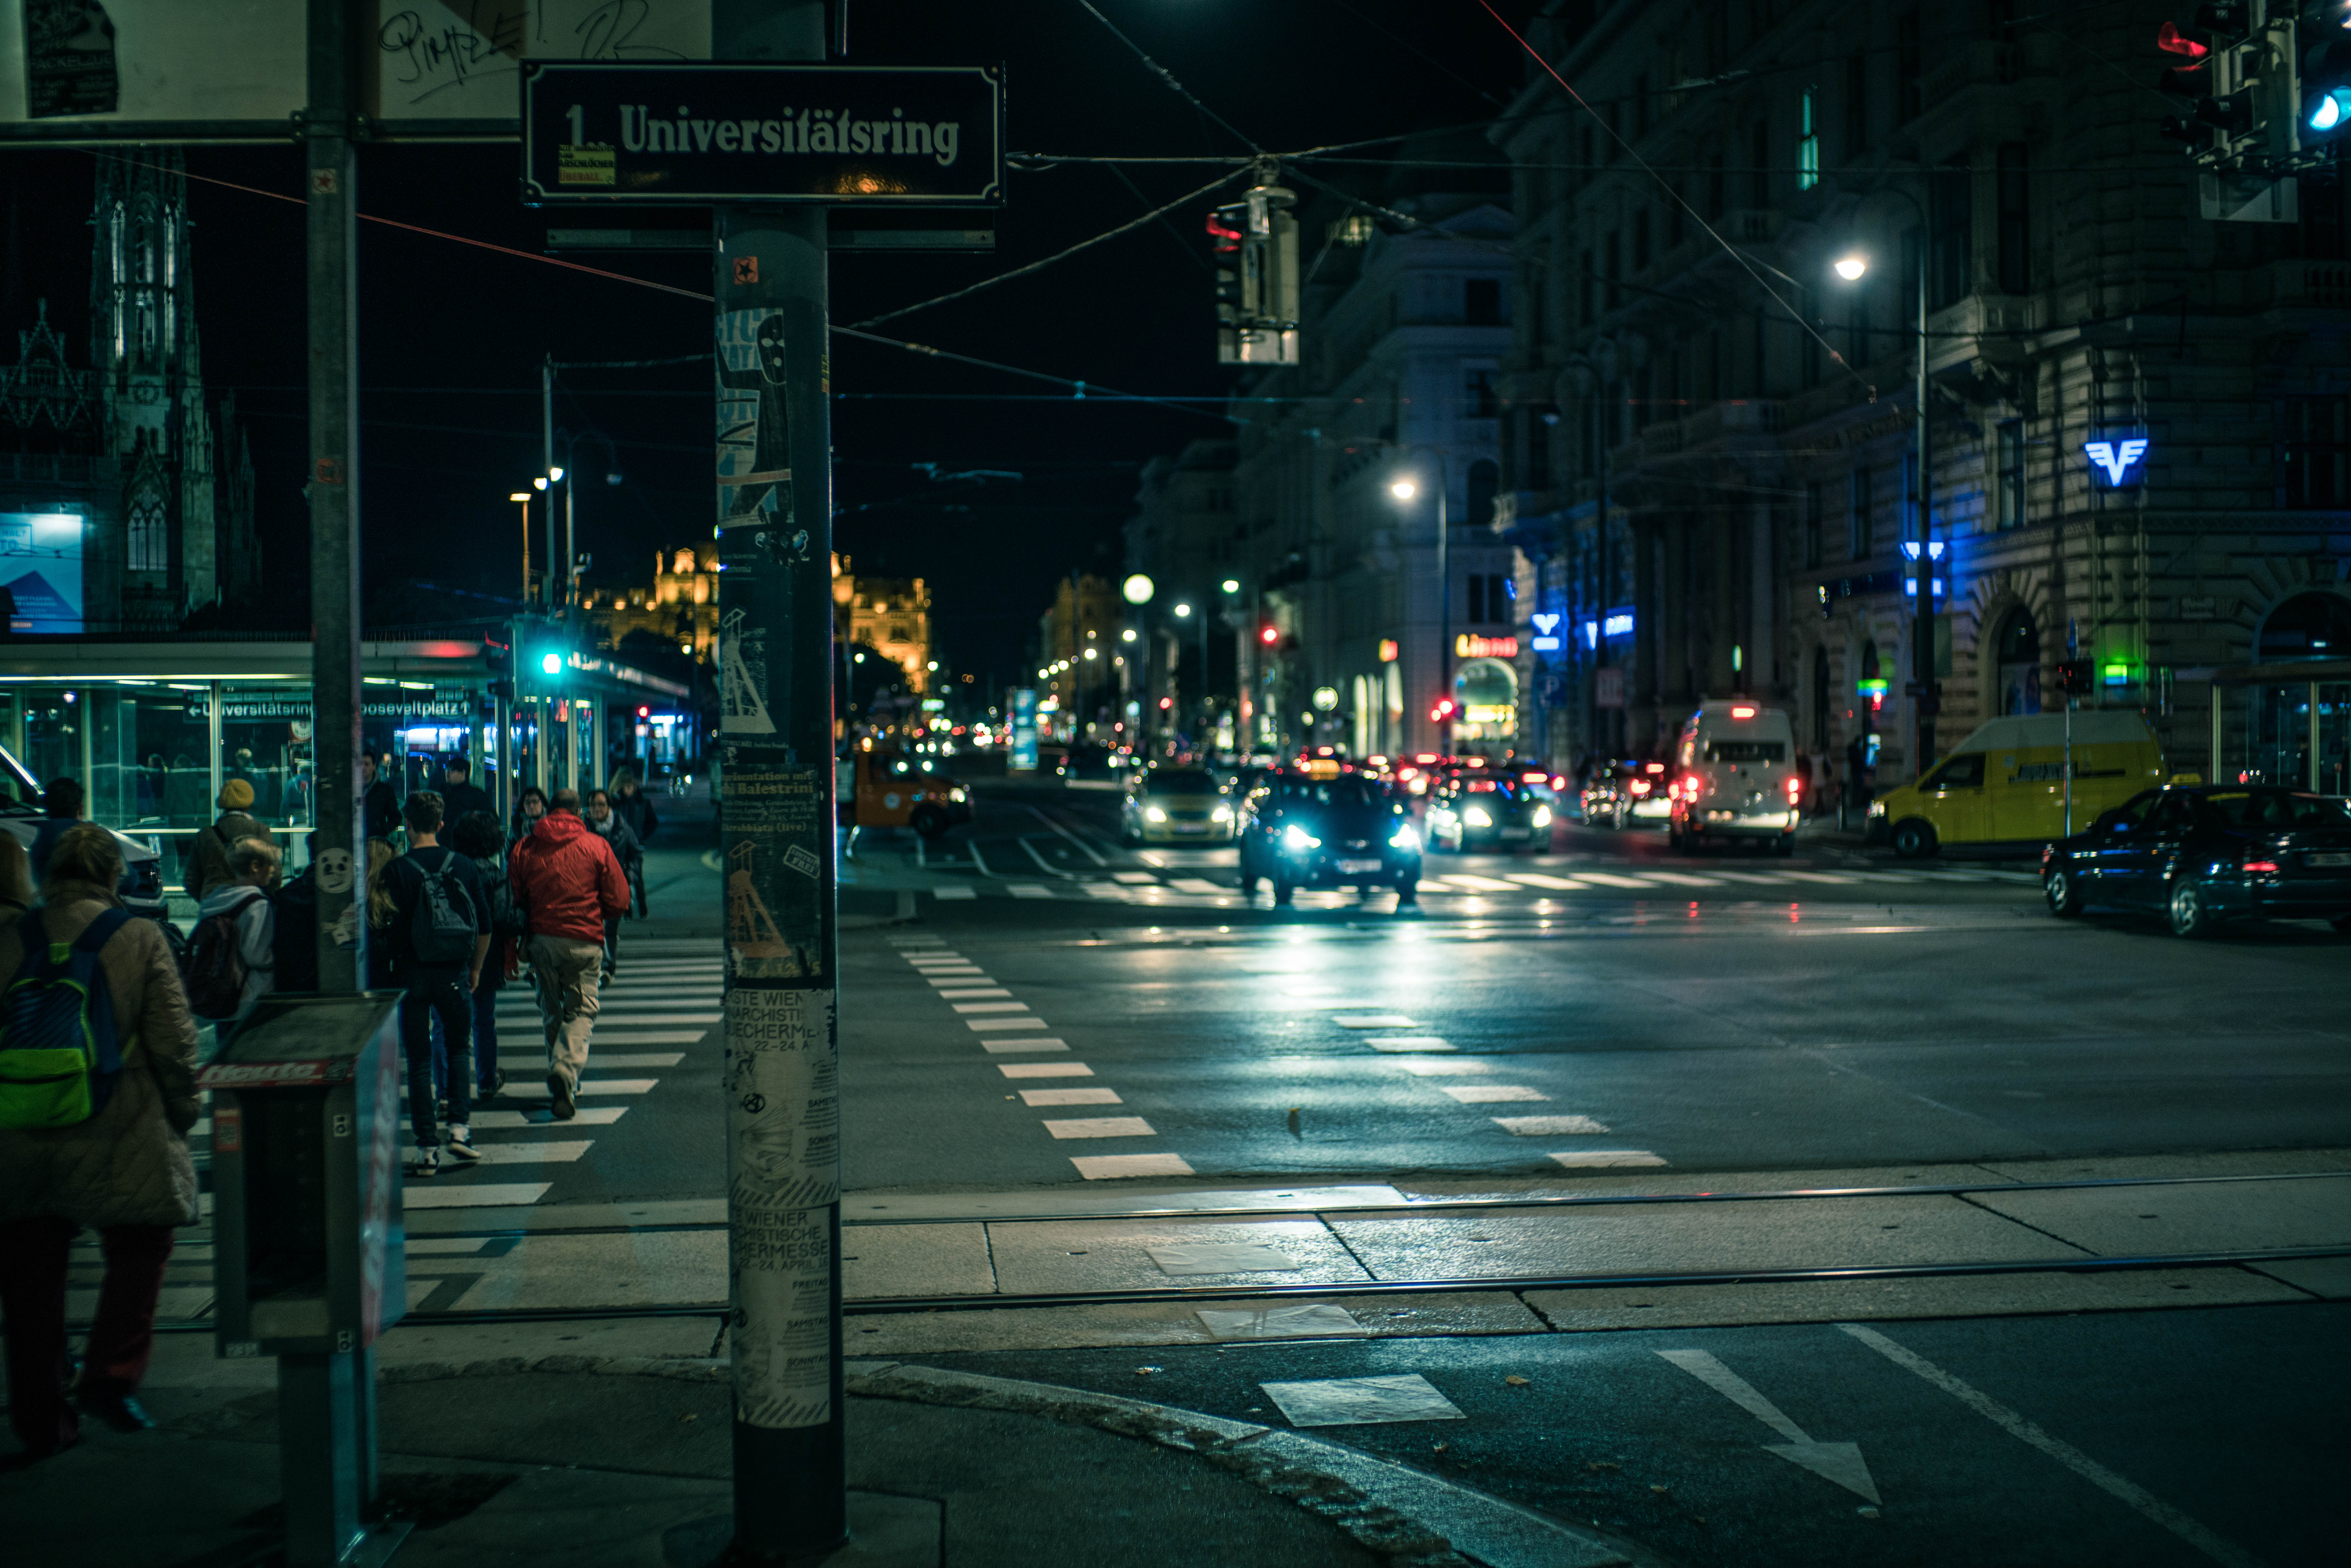
pedestrian, music, light, road, traffic, street, night, vintage, retro, old, city, urban, cityscape, downtown, travelling, evening, darkness, nightlife, club, street light, lifestyle, lane, lighting, fabric, austria, 35mm, infrastructure, backpacking, vienna, party, stadt, light fixture, nacht, sony, heritage, midnight, wien, nokton, verkehr, alpha7rii, kulturerbe, metropolis, mobility, reisen, metropole, feiern, osterreich, crossentwicklung, bev lkerung, nachtleben, weltstadt, lebensstil, funktionsmix, functions, mistig, clubbing, voigt nger, crossdevelopment, verfremdet, urban area